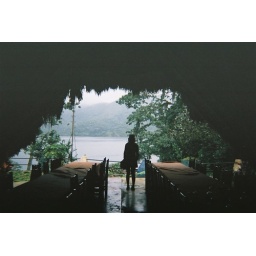
strange huts that made up a restaurant on the edge of an amazing lake in the mountains of Sierra Escrambray